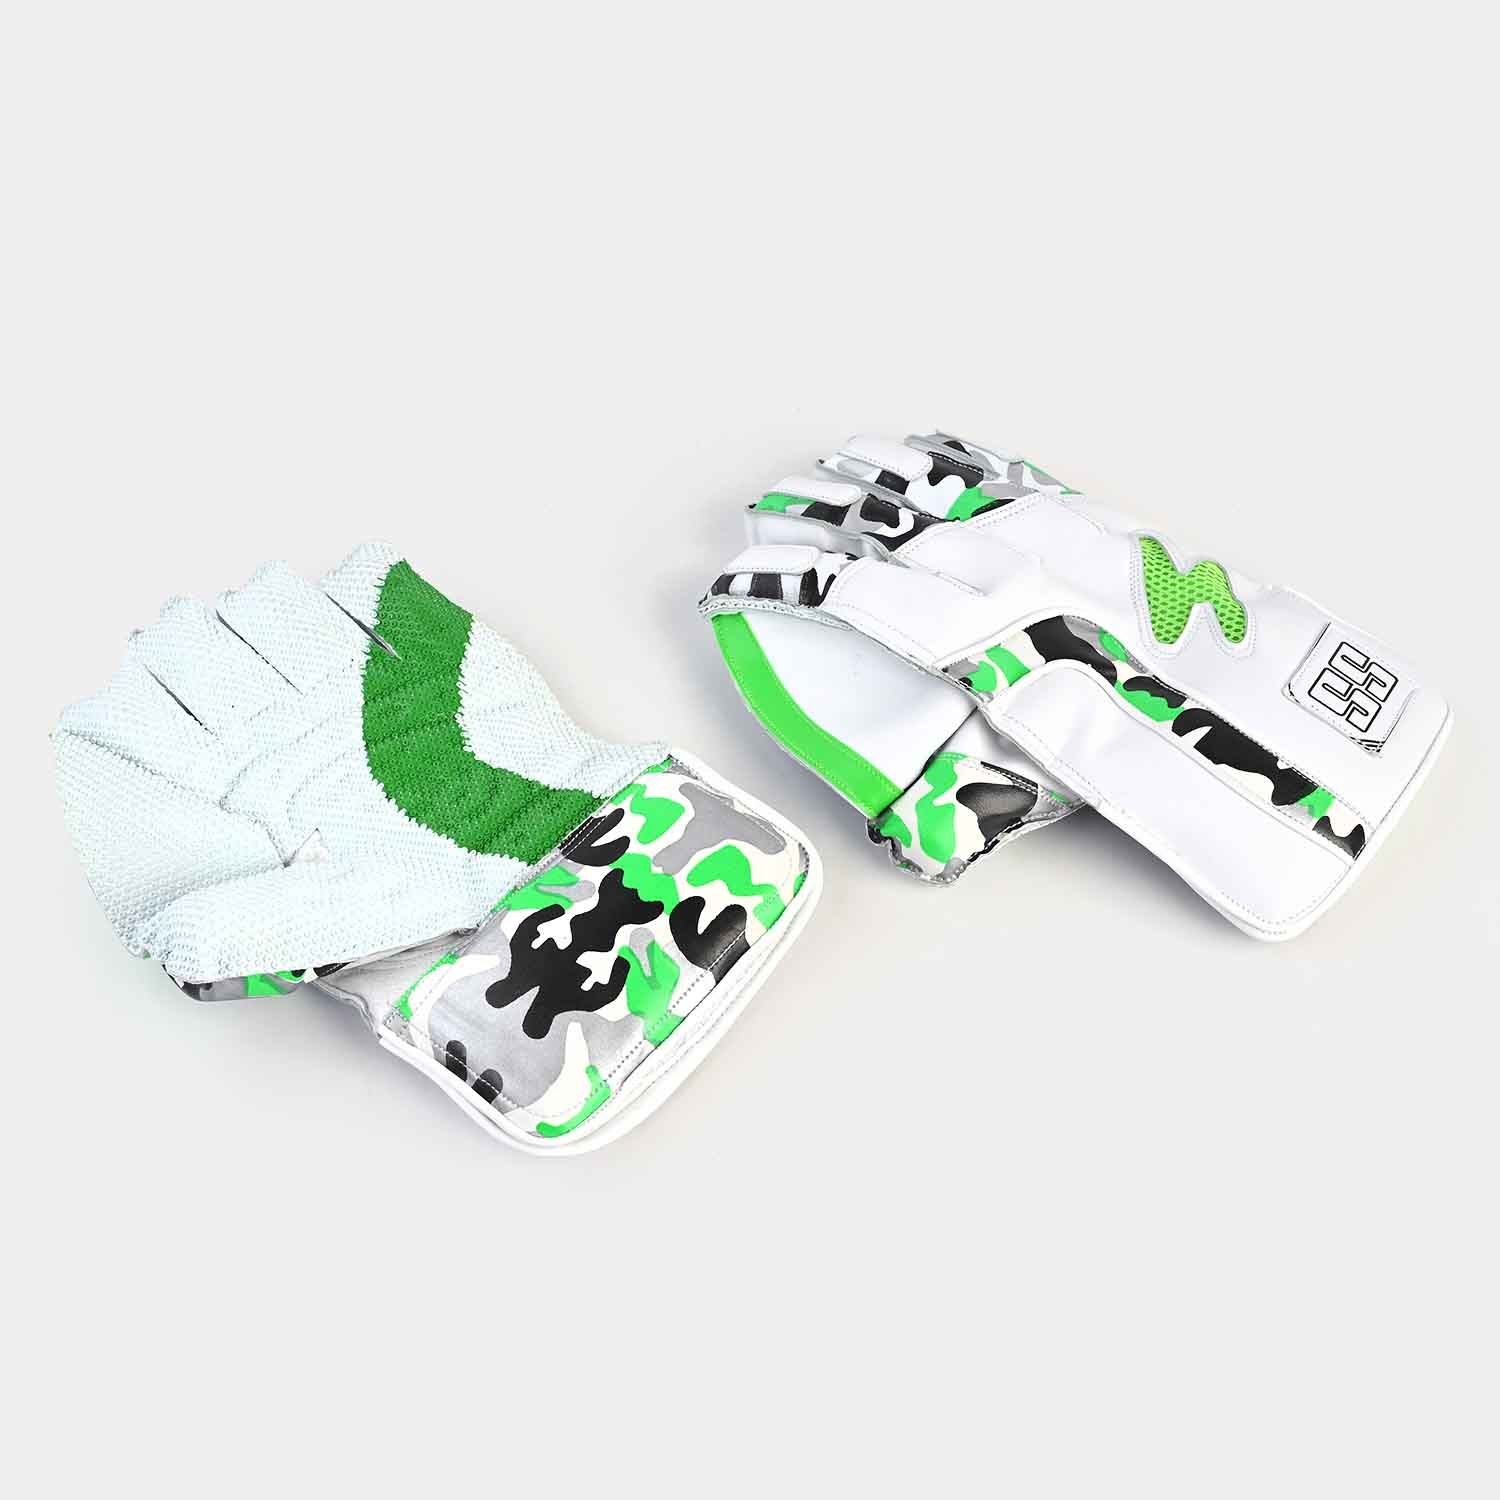
Cricket Wicket Keeper Gloves | White
Bachaa Party brings you the best price for Cricket Wicket Keeper Gloves | White with express shipping all over Pakistan. Product Detail: Superior comfort and fit. Internal fingertip protection. High visibility striped palm with enhanced grip Ages: 10+ Product Size: H" 11.5inches W" 6inches
Brand: TO-35186
Category: Sporting Goods > Athletics > Cricket > Cricket Protective Gear > Cricket Gloves & Mitts